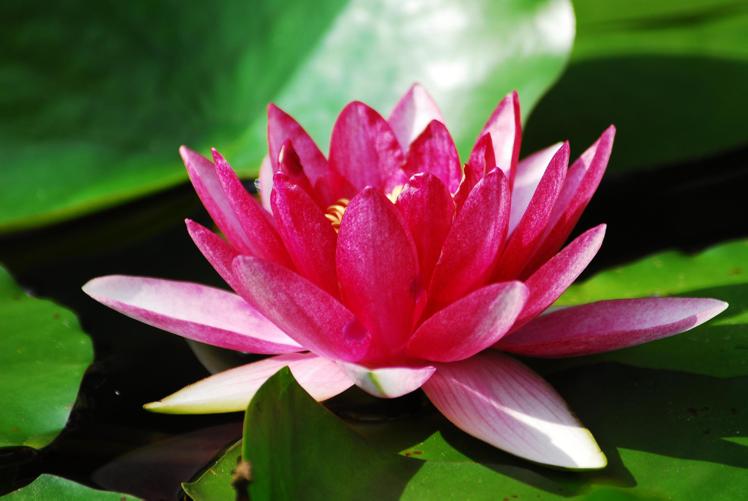
Label: water lily